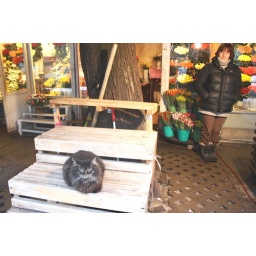
the cat that hangs out near flower shops. all day long